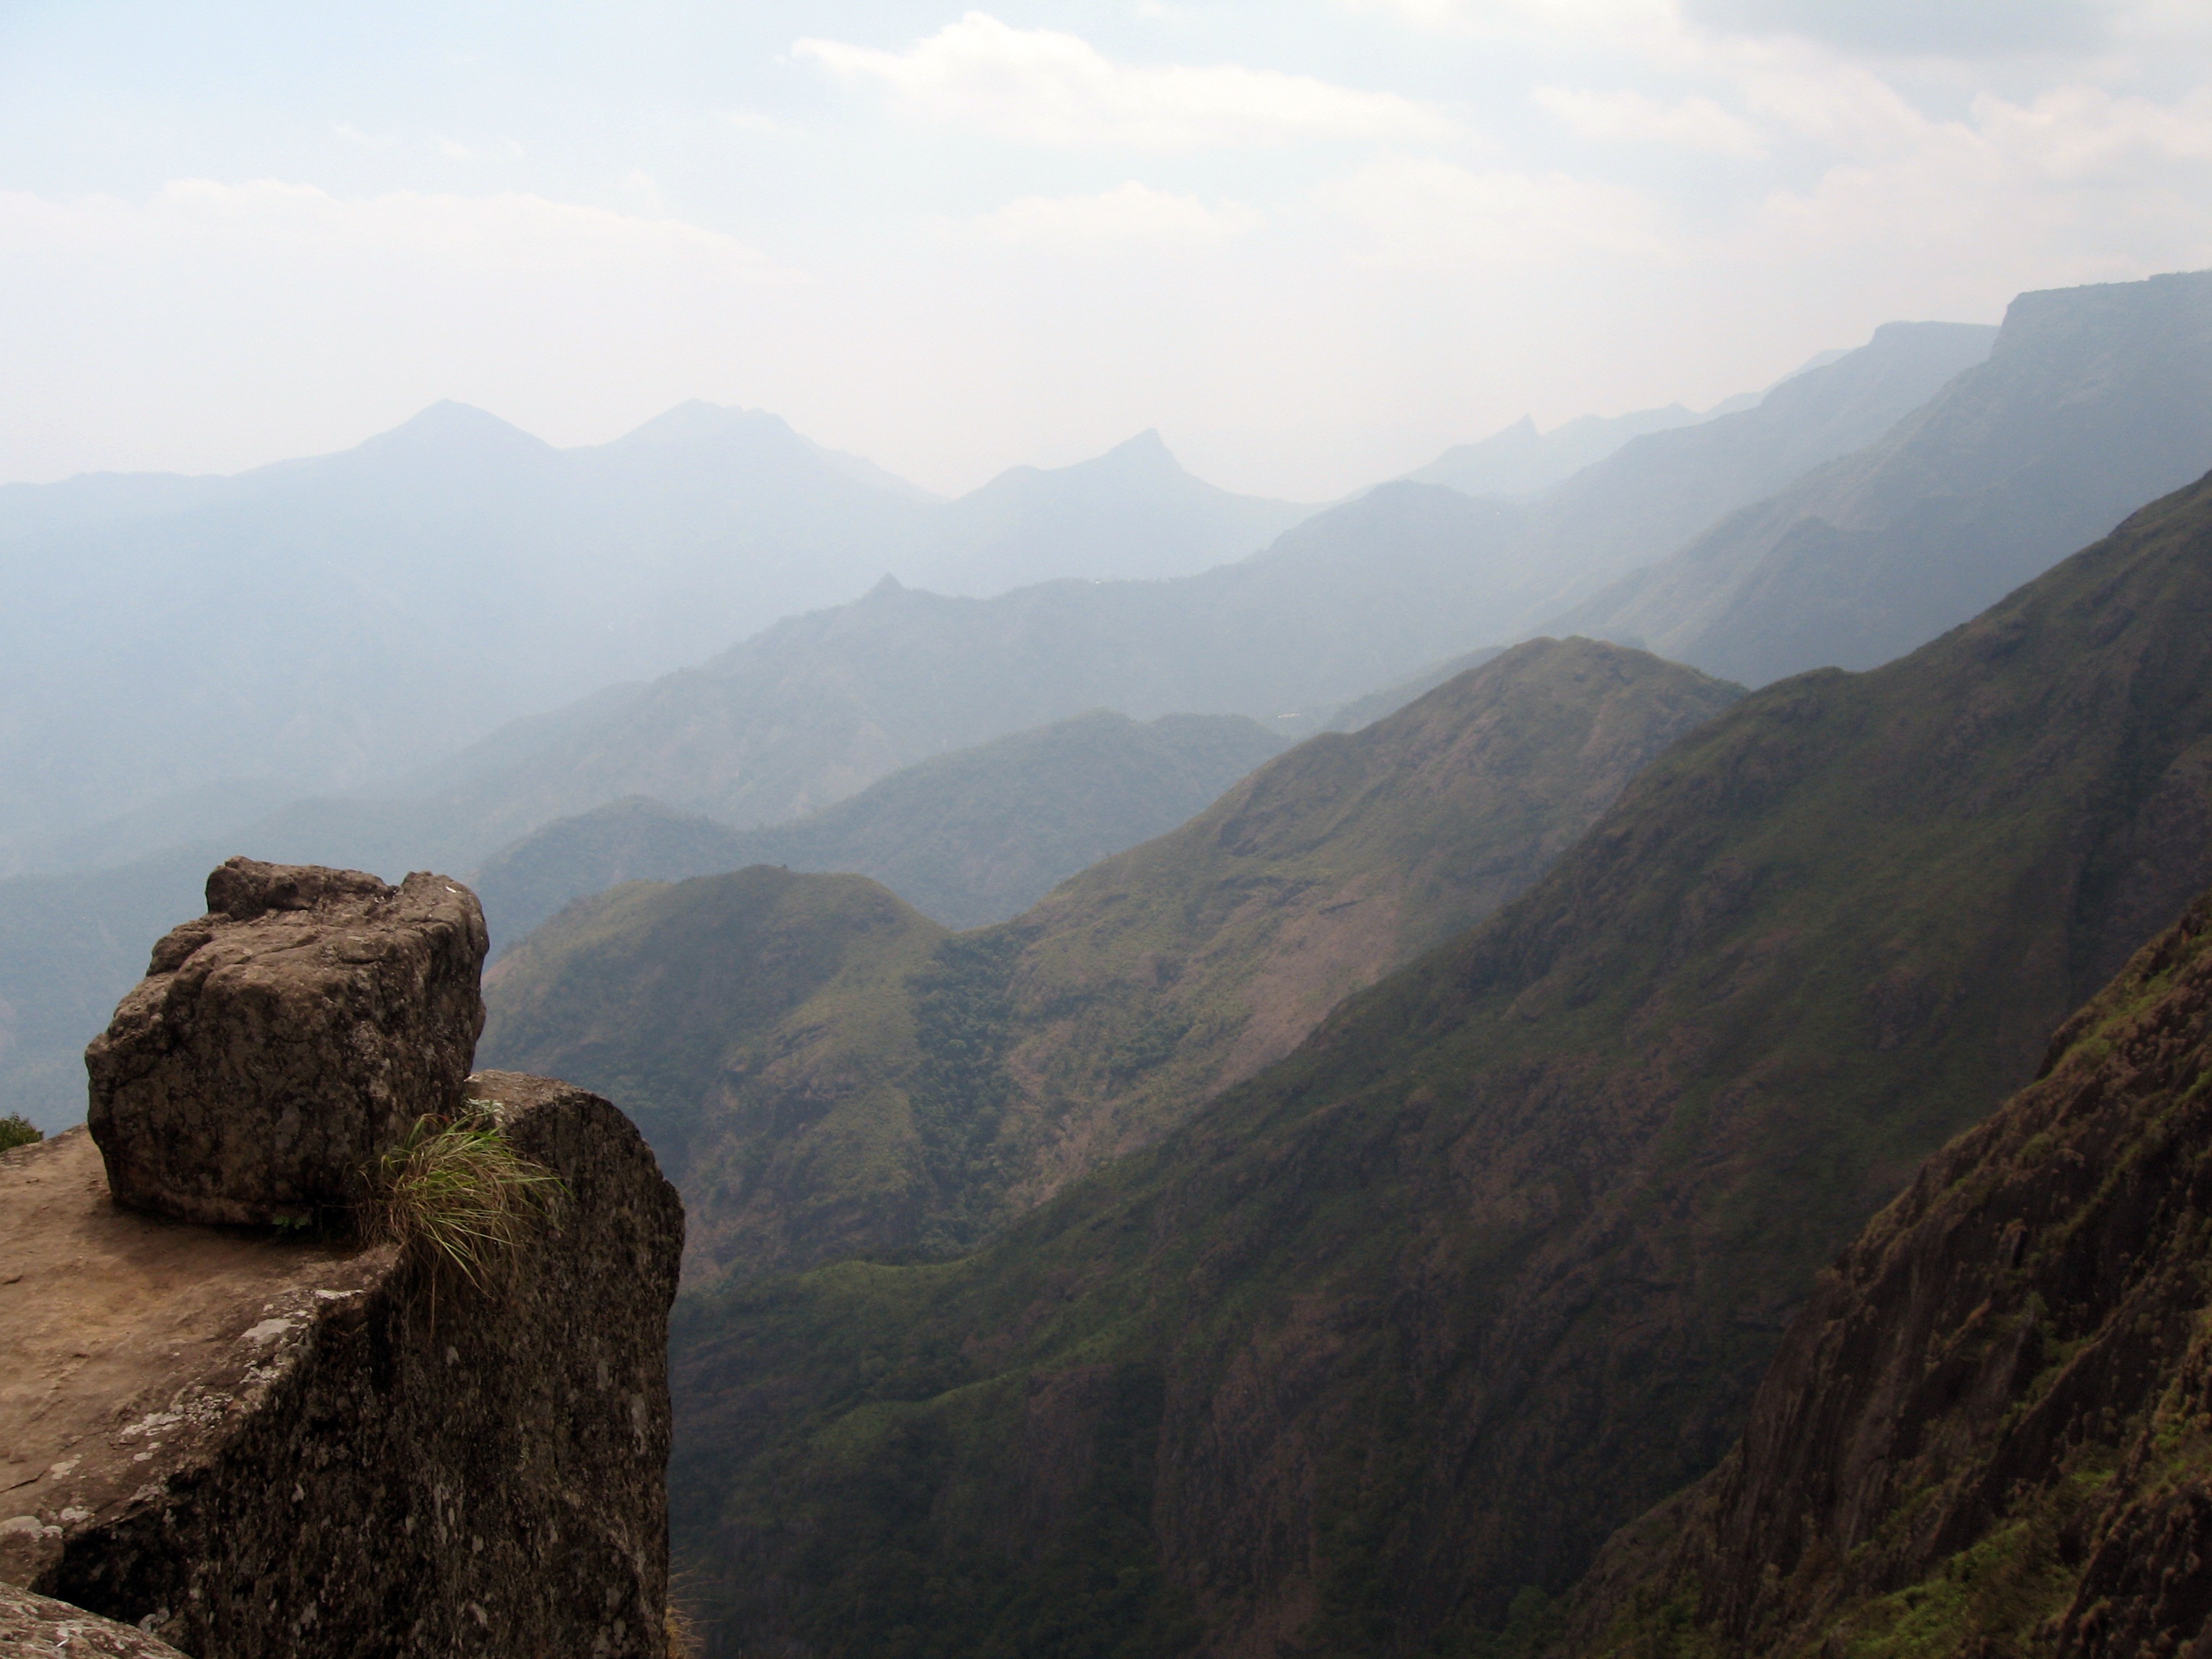
landscape, rock, wilderness, walking, mountain, hiking, trail, hill, lake, adventure, view, valley, mountain range, cliff, highland, terrain, ridge, summit, alps, backpacking, plateau, fell, loch, landform, mountain pass, geographical feature, mountainous landforms